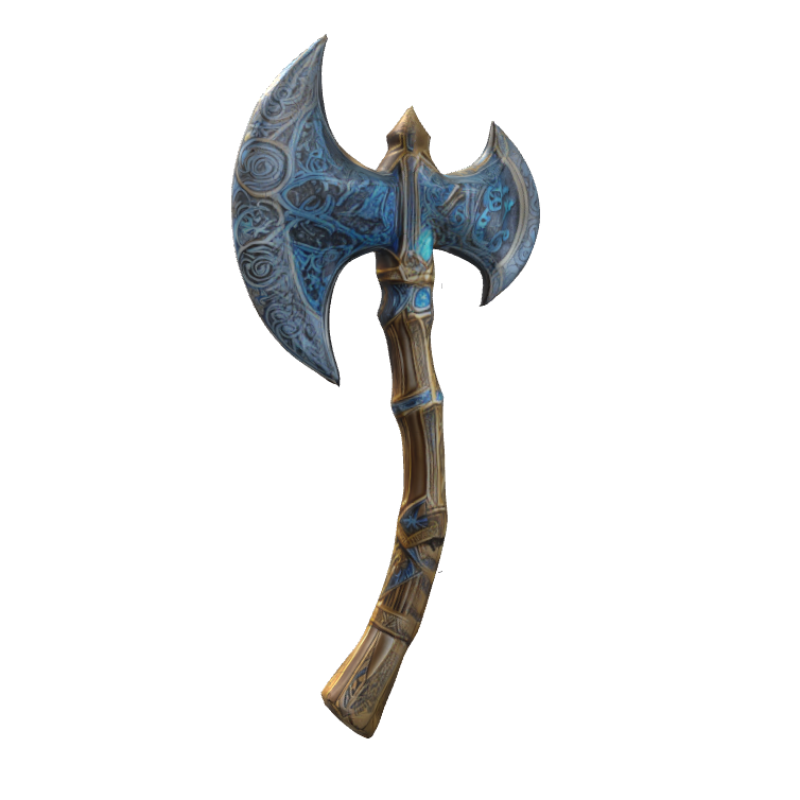
미적 점수 (1~10점): 5